Northrop F-5

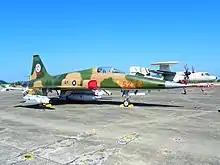
The 46th Tactical Fighter Squadron (Aggressor squadron) F-5E 5272 of Republic of China Air Force exhibited on the apron of Chihhang Air Base.

On 11 January 1965, Spain announced the choice of the F-5 to replace their T-33 and F-86 aircraft. During the evaluation phase, an F-5B crashed near Torrejón Air Base, killing both occupants, a Northrop pilot and a pilot from the Ejército del Aire. The contract included 70 units, 8 of which being manufactured by Northrop, 2 disassembled and assembled in Spain, and the remaining 6 in the form of components and structures ready construction. The remaining 62 would be built under license by CASA in the factory at Getafe. The first of this Spanish built batch would take off on 22 May 1968 from the Getafe Air Base flown by a Northrop test pilot. The first delivery to the Ejército del Aire was on 19 June 1969, being 2 F-5B for the 202 Escuadrón, based at Morón de la Frontera. The first delivery consisted of all F-5Bs, with the single-seat F-5A and RF-5A aircraft delivered at a later date. The last of the 70 airframes was received on 11 April 1972.